List of birds of Belize

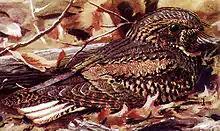
Chuck-will's-widow

Nightjars are medium-sized nocturnal birds that usually nest on the ground. They have long wings, short legs, and very short bills. Most have small feet, of little use for walking, and long pointed wings. Their soft plumage is camouflaged to resemble bark or leaves.